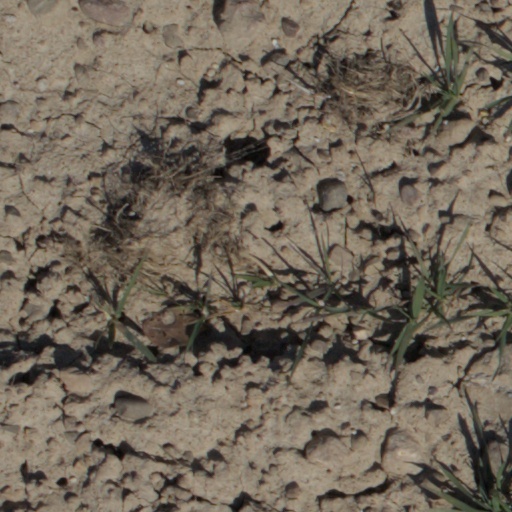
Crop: wheat